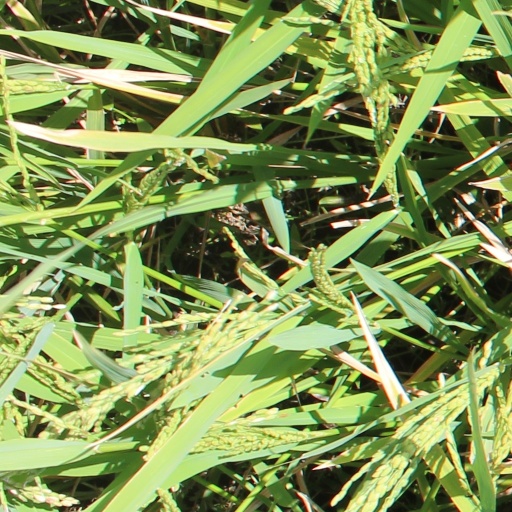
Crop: rice